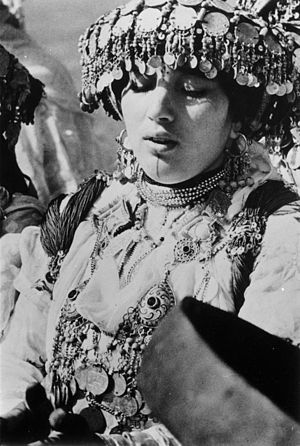
Zayanes
En berber kvinde fra  Zayanestammerne, 1955
Zayanes er en berbisk folkegruppe, der bor i Khenifra-regionen, i de centrale del af bjergkæden Mellematlas i Marokko.